Henry Edgar Roethe

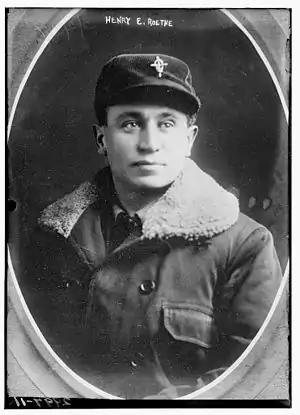

Henry Edgar Roethe (May 1866 – August 16, 1939) was an American politician and newspaper editor who was a Republican candidate for governor of Wisconsin in 1914.